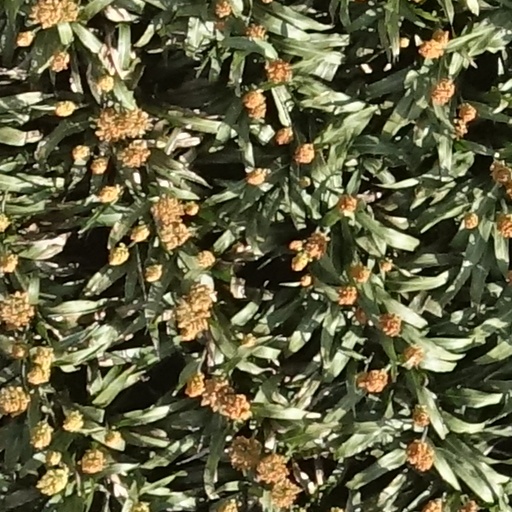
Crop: sorghum